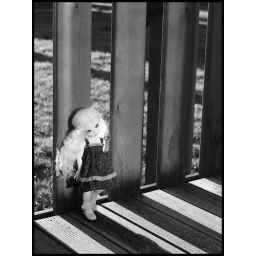
For Alec, who wanted these photos in black and white. The cute dress is by Dancingbeedoll.